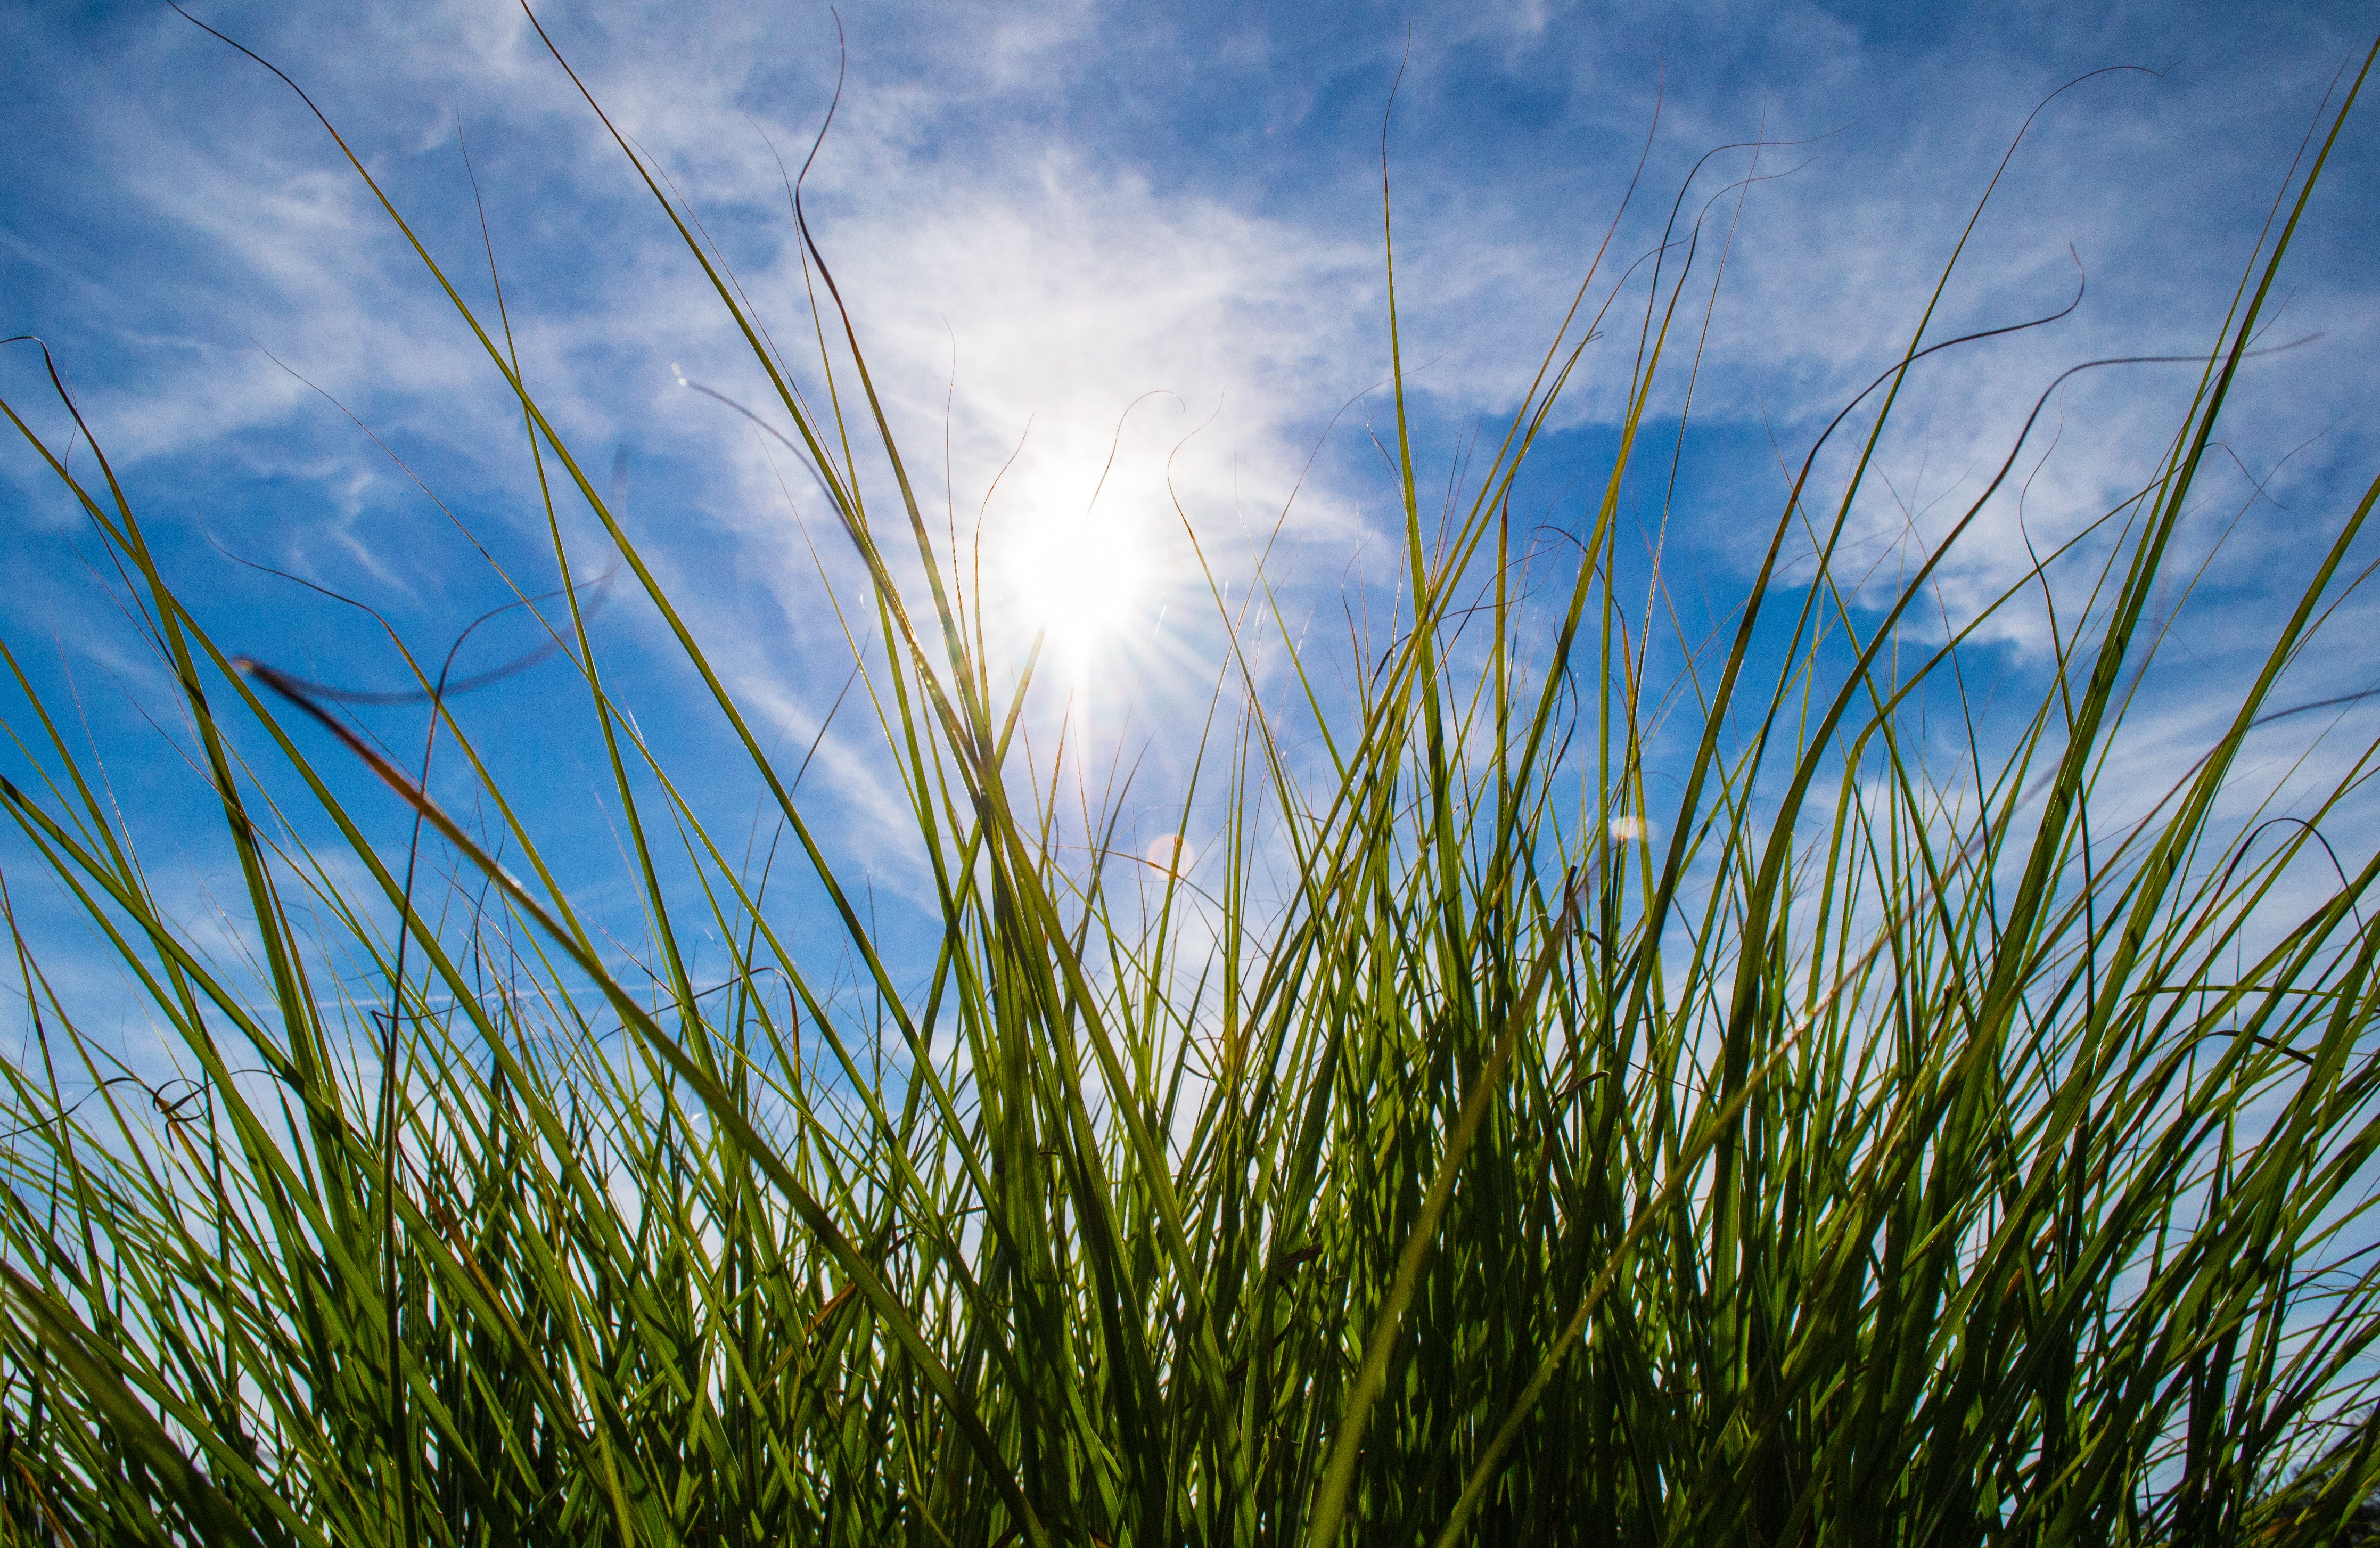
tree, water, nature, grass, cloud, plant, sky, sun, field, lawn, meadow, prairie, sunlight, leaf, flower, green, clouds, grassland, habitat, ecosystem, natural environment, grass family, phragmites